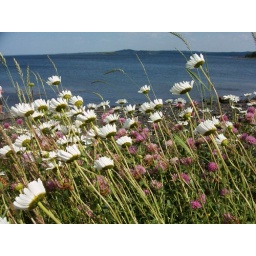
some flowers by the beach in front of my nan and pop's house